Naicam

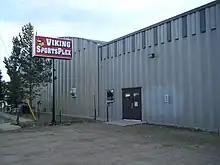
Viking SportsPlex

In the 2021 Census of Population conducted by Statistics Canada, Naicam had a population of living in of its total private dwellings, a change of from its 2016 population of . With a land area of , it had a population density of in 2021.